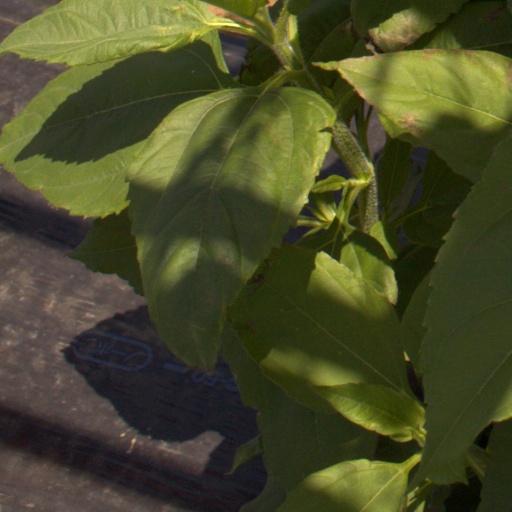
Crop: Jerusalem artichoke